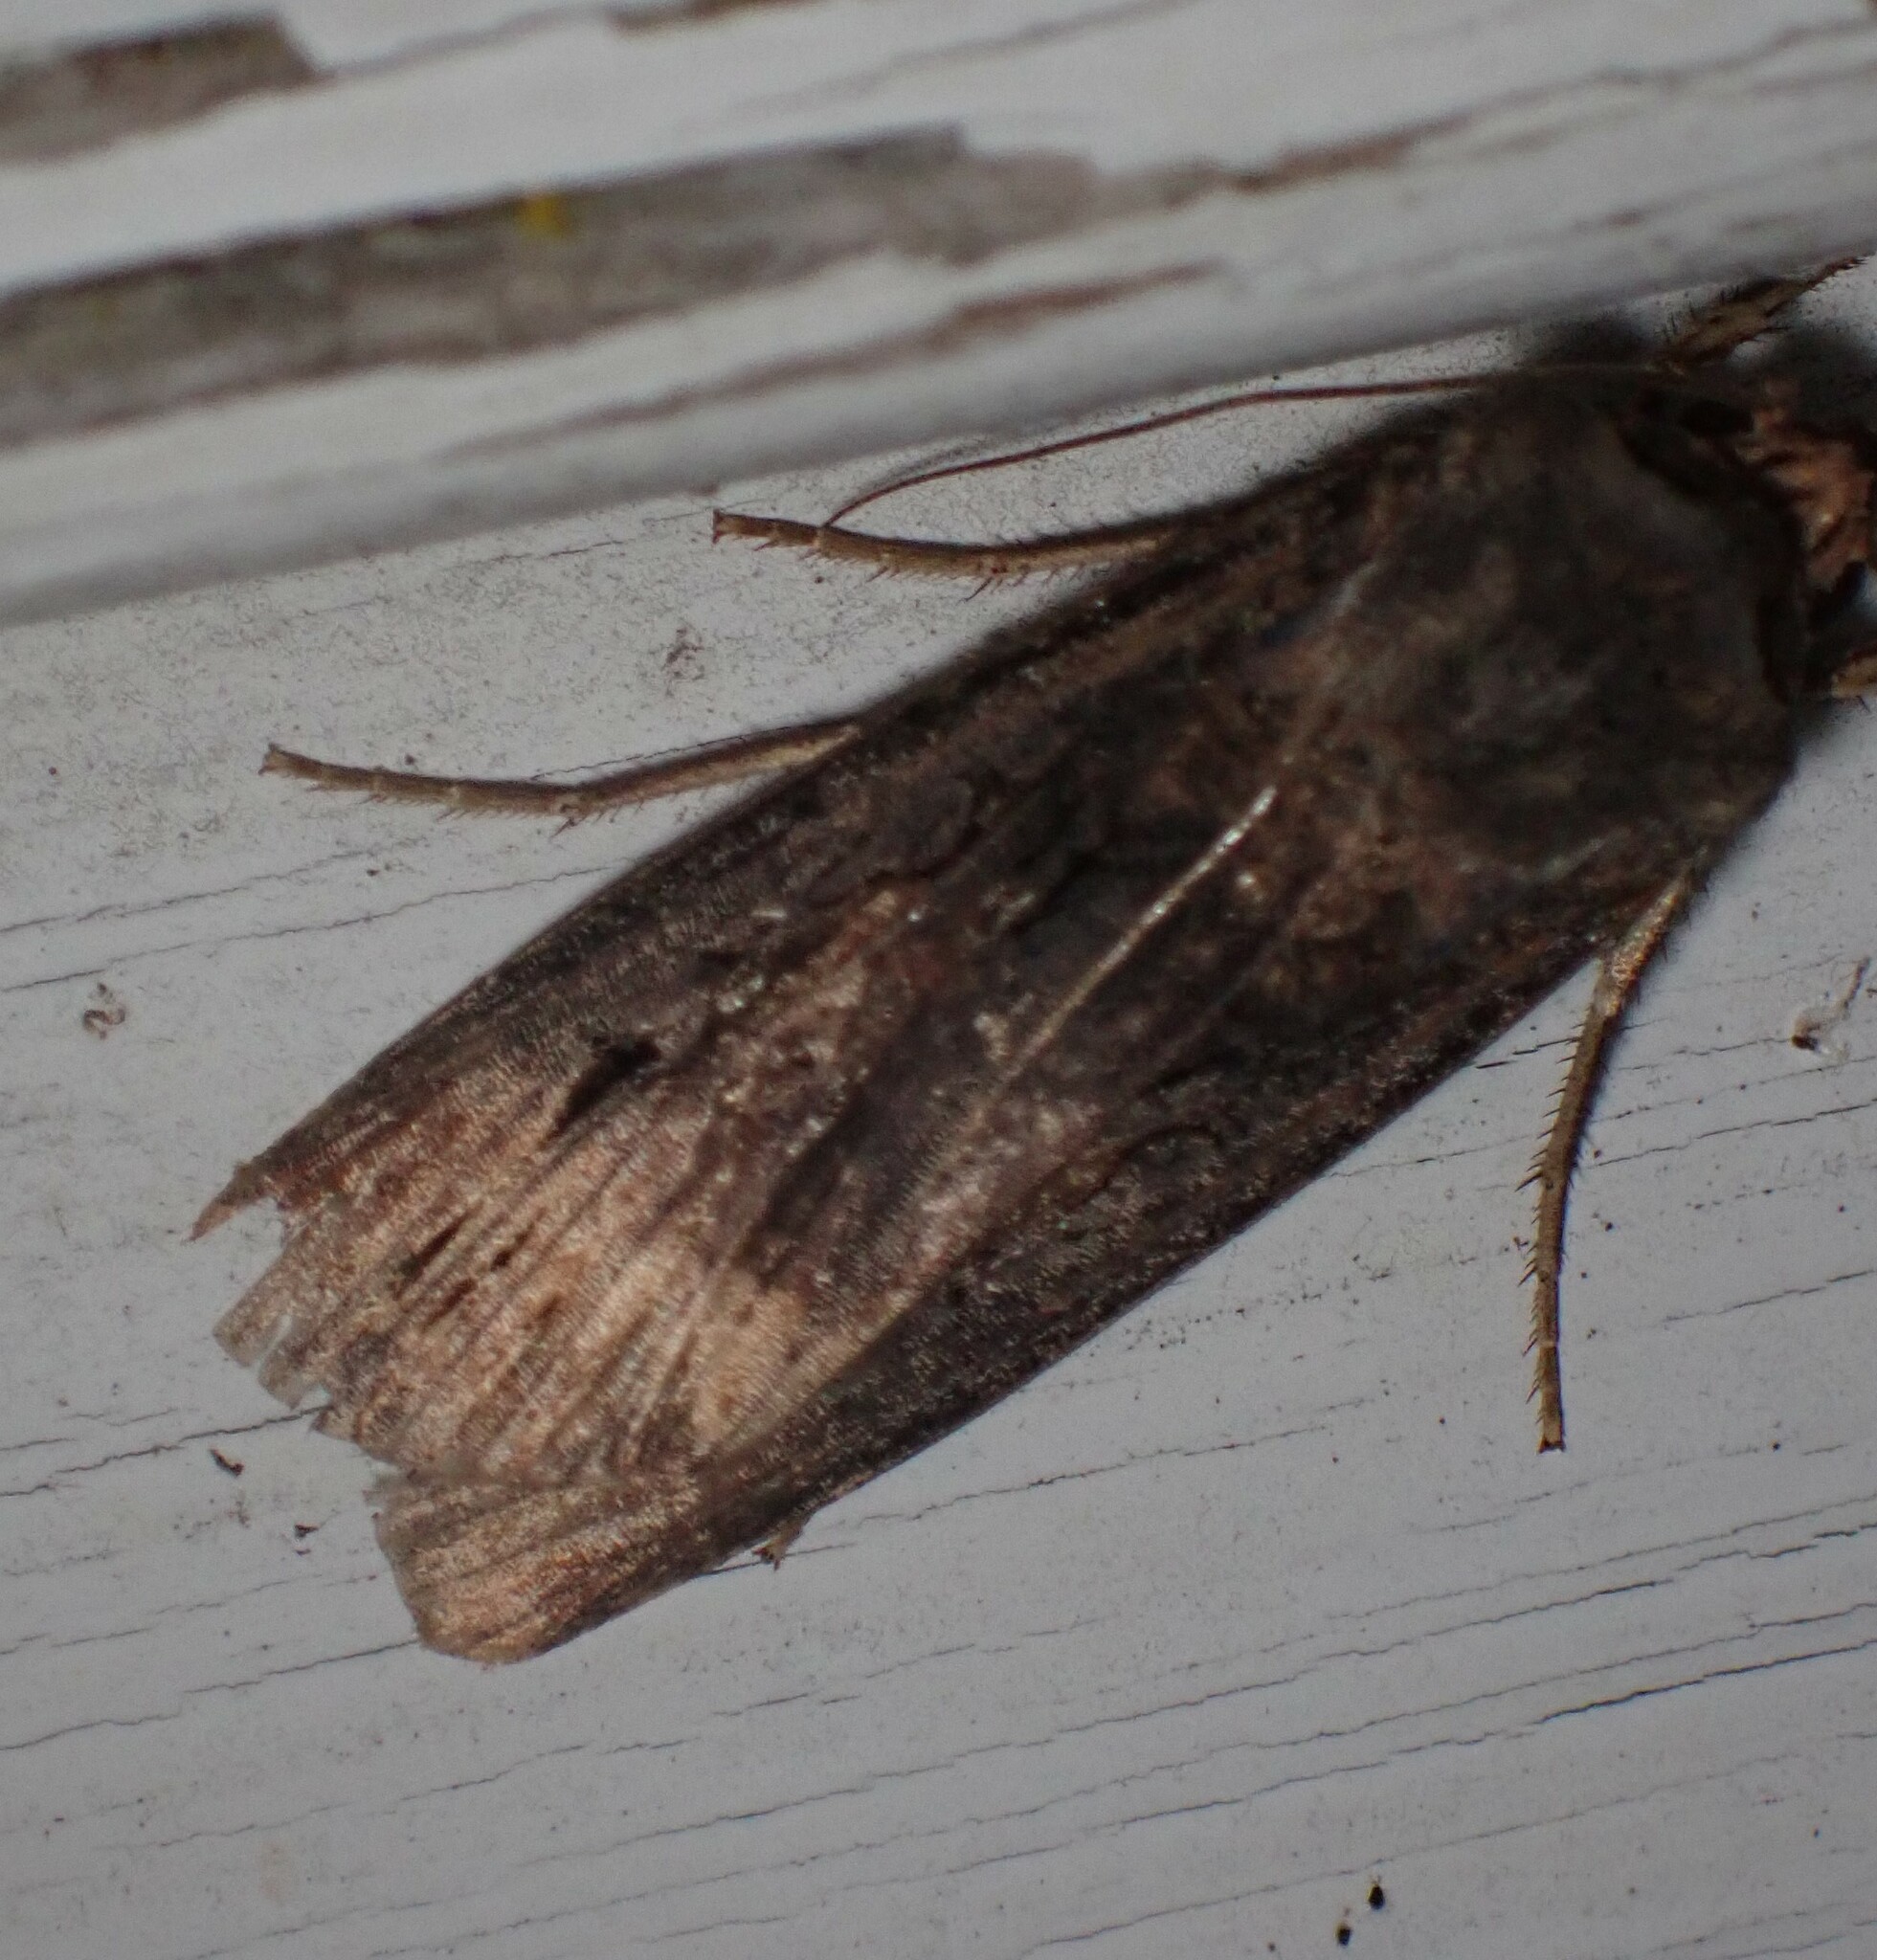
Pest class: cutworms